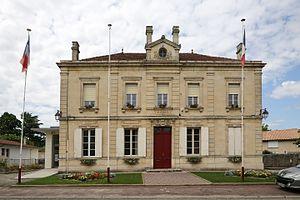
Quinsac est une commune du Sud-Ouest de la France, située dans le département de la Gironde, en région Nouvelle-Aquitaine.